Asturica Augusta

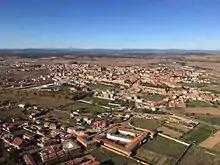
Aerial view of Astorga

Later we have mentions of Bishop Hydatius in the 5th century, Jordanes in the 6th century, and St. Isidore, who lived between the 6th and 7th centuries. Likewise, in the acts of several councils, such as those of Serdica, I of Saragossa, the Bracarenses III and IV, and Toletanus III, IV, VII, VIII, and X, different bishops of Asturica sign.